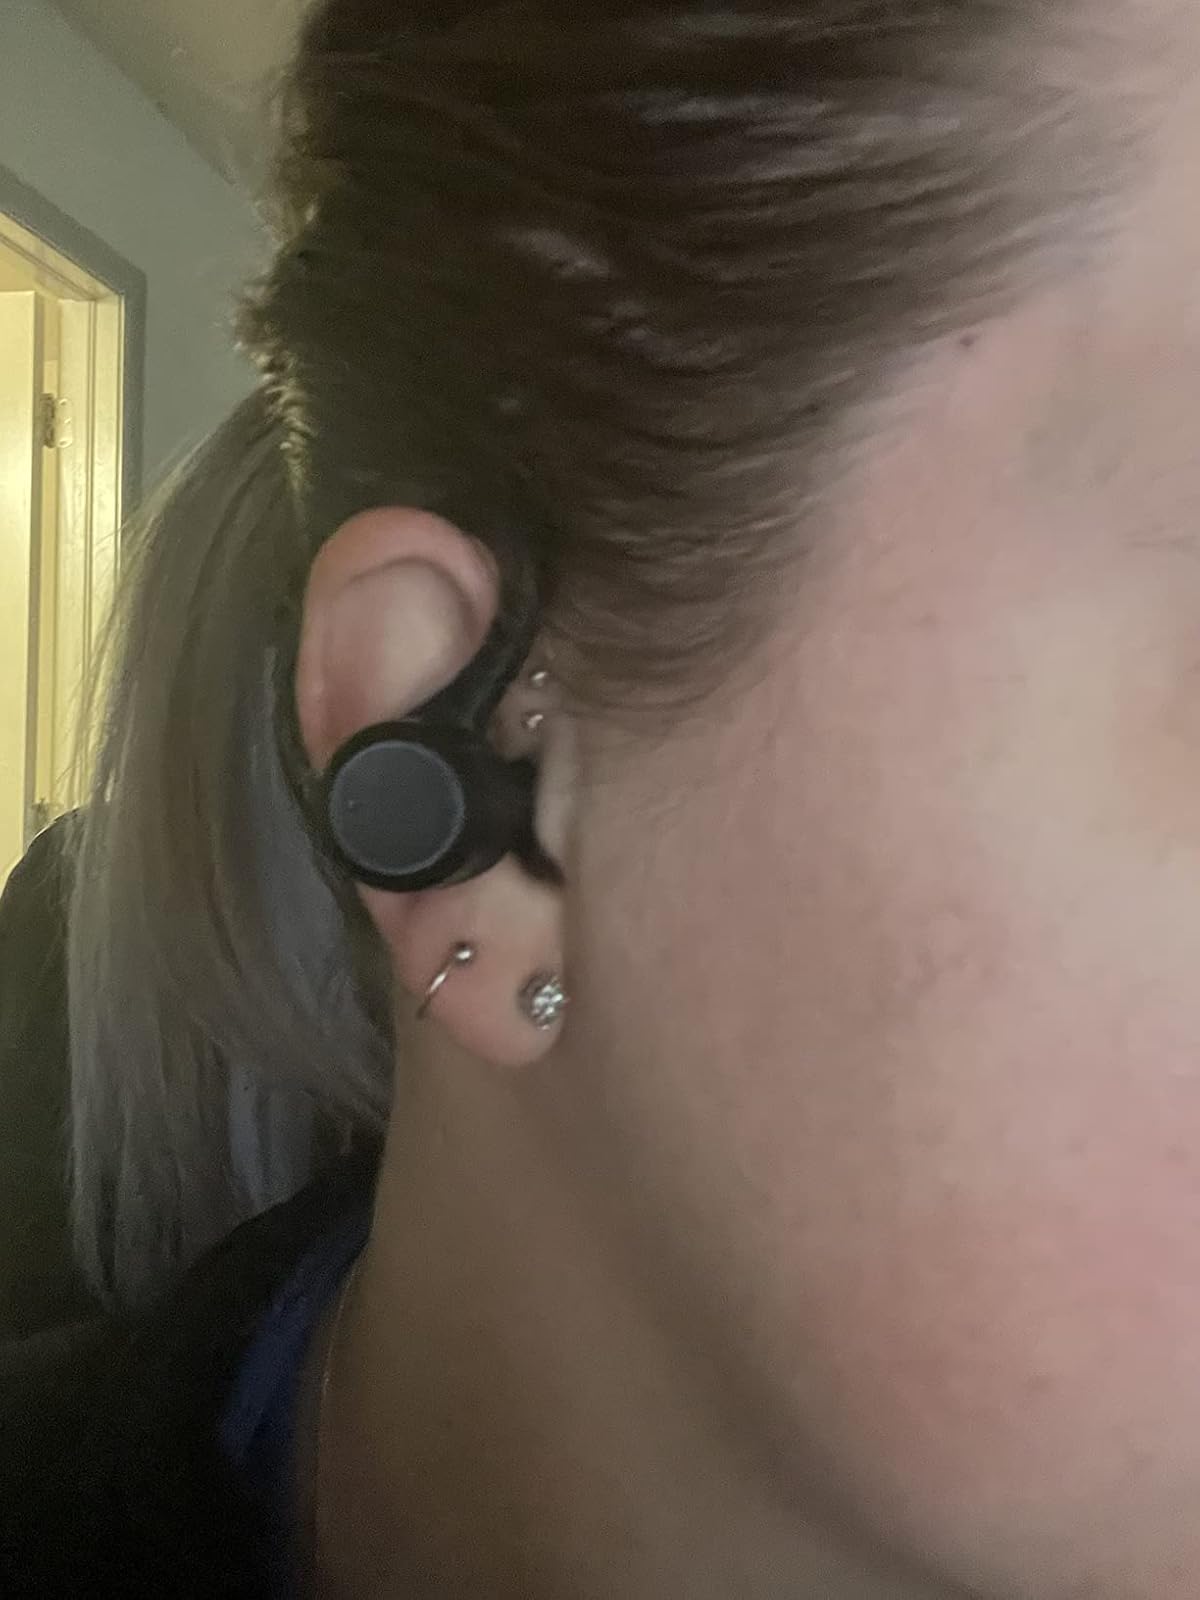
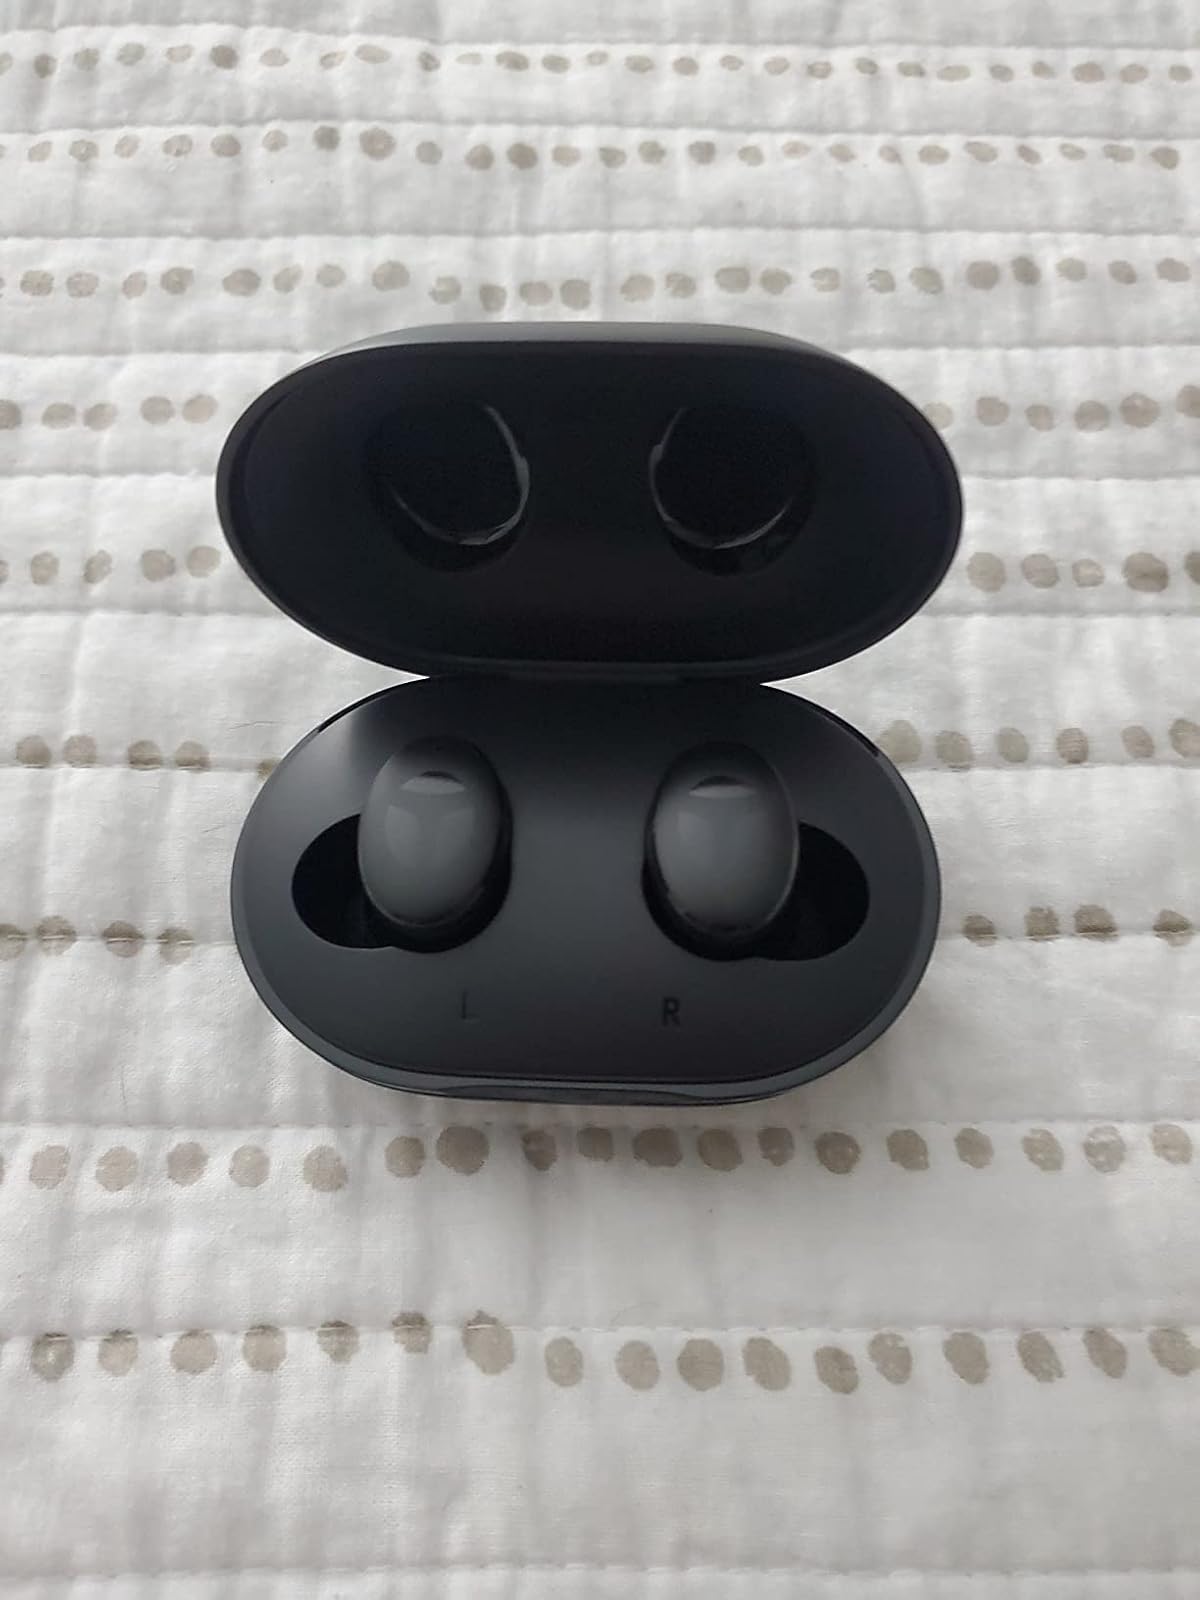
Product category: earbuds
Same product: no